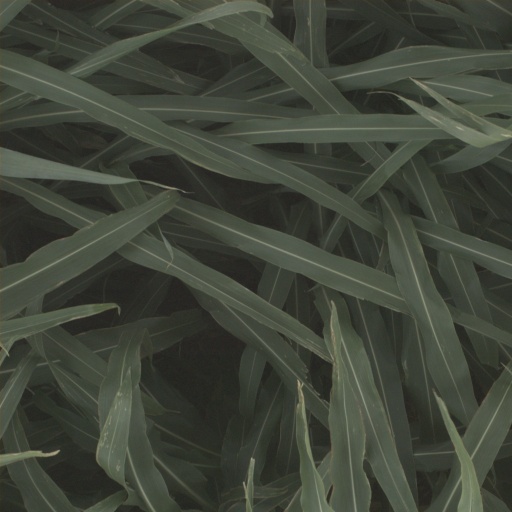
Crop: sorghum